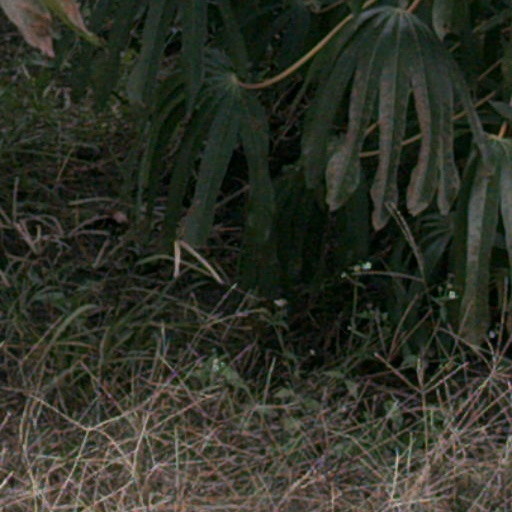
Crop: cassava